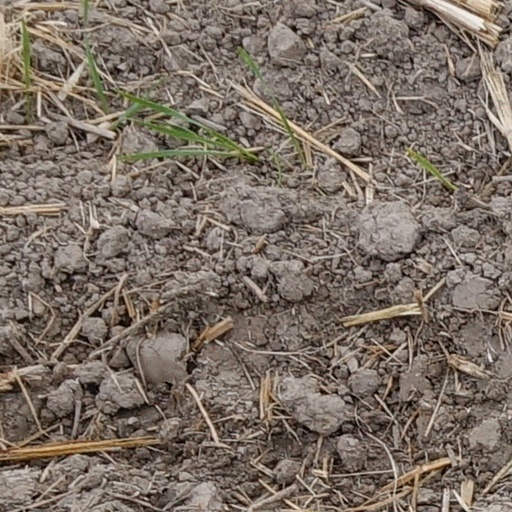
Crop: wheat